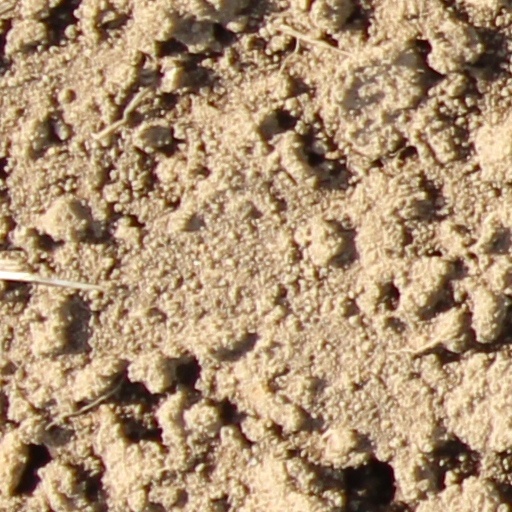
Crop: wheat